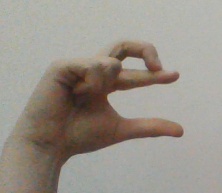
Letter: thal